Tao Yuanming

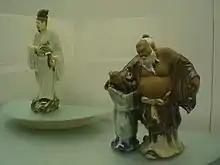
Statue of Tao Yuanming holding son, Hong Kong Museum of Art

Tao Yuanming's first stint in government was as State Officer of Rites, when he was about twenty-nine. He did this in part due to family poverty, and to support his aged parents. However, he had a difficult time of it and returned home. Accounts of Tao's second and third government service stints vary somewhat. One source of information is "A Year-by-Year Biography of Tao Yuanming" by Lu Qingli. Tao's second stint in government seems to have been working for Huan Xuan. According to Lu, Tao served in the government during the Long'an years of emperor An, during the time of the Sun En revolt. (Sun En seems to have been a populist magician associated with the Way of the Five Pecks of Rice movement.) Tao would have been about thirty-five years old, and the warlord Huan Xuan had become governor of Tao's home province, Jiangzhou. Huan had a plan to coordinate with other warlords (including Liu Yu) to eradicate Sun En. Again according to Lu, Tao Yuanming was the official to go to the imperial capital, Jiankang, and officially submit this proposal to the imperial government. After receiving approval, Huan and associates successfully subdued the rebellion. Then, about three tears later, Huan Xuan and other warlords rebelled, and captured both the capital city and the emperor, An, and thus the imperial power. But by this time Tao Yuanming was working not for Huan but as Defense Strategist (apparently his third stint as a government official), handling paperwork for Liu Yu, the general in charge of defending the Sima-lead imperial government. There was also a fourth stint. When he was about forty, Tao worked for general Liu Jingxuan, who resigned about a year later, and Tao along with him. Tao Yuanming's fifth and final stint, as Penze county magistrate (beginning March of the first year of the Yixing regnal year), only lasted about eighty days, as he resigned in August the same year. This was the time period when he wrote his essay "To Return", in his preface to which he mentions taking the job because having "a house full of little kids", and goes on to explain why he wants to give up government work and return home. Each stint seems to have lasted no more than a few years, and each time Tao Yuanming seems to have resigned and returned home. Officially, his retirement was due to the sudden death of his younger sister and his need to attend to the funeral rites. Another reason, given by his biographer Xiao Tong, was that Tao was faced with the imminent imposition of an onerous supervisor, whom he was told he "had to treat right", and which was the occasion of him saying, "I won't bow to a bucolic boy for the sake of five pecks of rice." Subsequently, despite various offers by Liu Yu, after he became emperor, Tao Yuanming refused to return to government service. Of Tao Yuanming's career Su Shi describe him as "working for the government when he desired to, without feeling shame in his requests; retiring when he desired to, without thinking himself lofty."